RAF Boxted

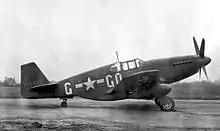
North American P-51B-1-NA Mustang Serial 43-12408 of the 355th Fighter Squadron

The 354th Fighter Group, was under the operational control of the VIII Fighter Command during its stay at Boxted, arriving from RAF Greenham Common on 13 November 1943 Its combat squadrons were: